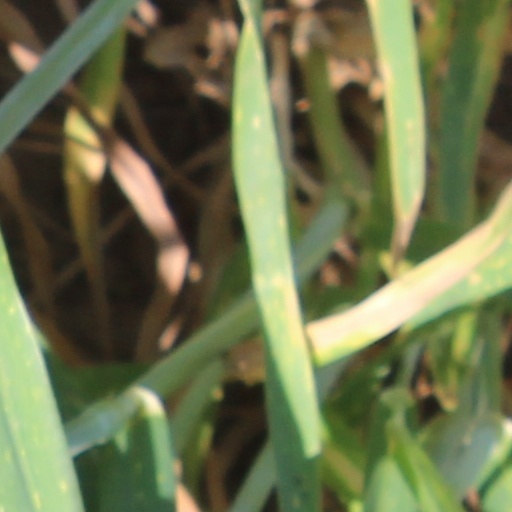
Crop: wheat